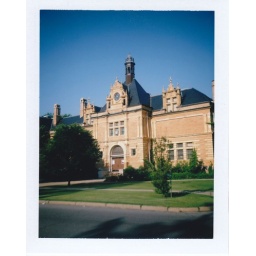
i see this sight every day on my walks just after i get up the hill from the lake below